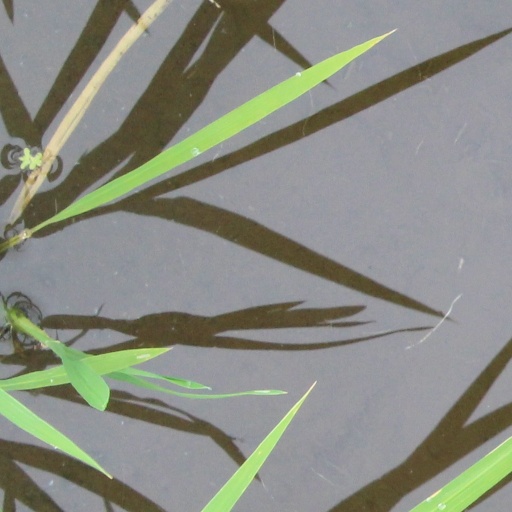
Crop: rice